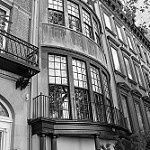
Label: B & W